Sri Lanka Institute of Nanotechnology

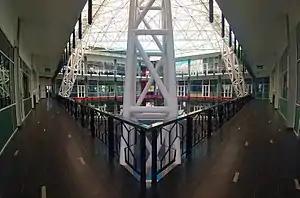
Inside the "Center for Excellence", opened in 2013. The building contains seven laboratories, including a dedicated basement facility for an X-ray photoelectron spectrometer, scanning electron microscope and a transmission electron microscope, as well as office space

SLINTEC was incorporated as a private company in April 2008. In September of that year, the Board of Investment signed an agreement with NANCO for the development and management of a nanotechnology park in Homagama. SLINTEC was launched officially on 1 December 2008, with initial work taking place in a garage; formal research work commenced on 12 August 2009, operating out of MAS Holdings' Silueta complex within the Biyagama Export Processing Zone, with research staff drawn from local universities. In 2010, NANCO was merged into SLINTEC. The construction of phase 1a of the Nanotechnology Center for Excellence on 50 acres of land within the Homagama Nanotechnology and Science Park began in June 2012, with the hexagonal facility formally opening on 21 October 2013. It currently houses both SLINTEC and the SLINTEC Academy, and a second hexagon is slated for completion by 2019.